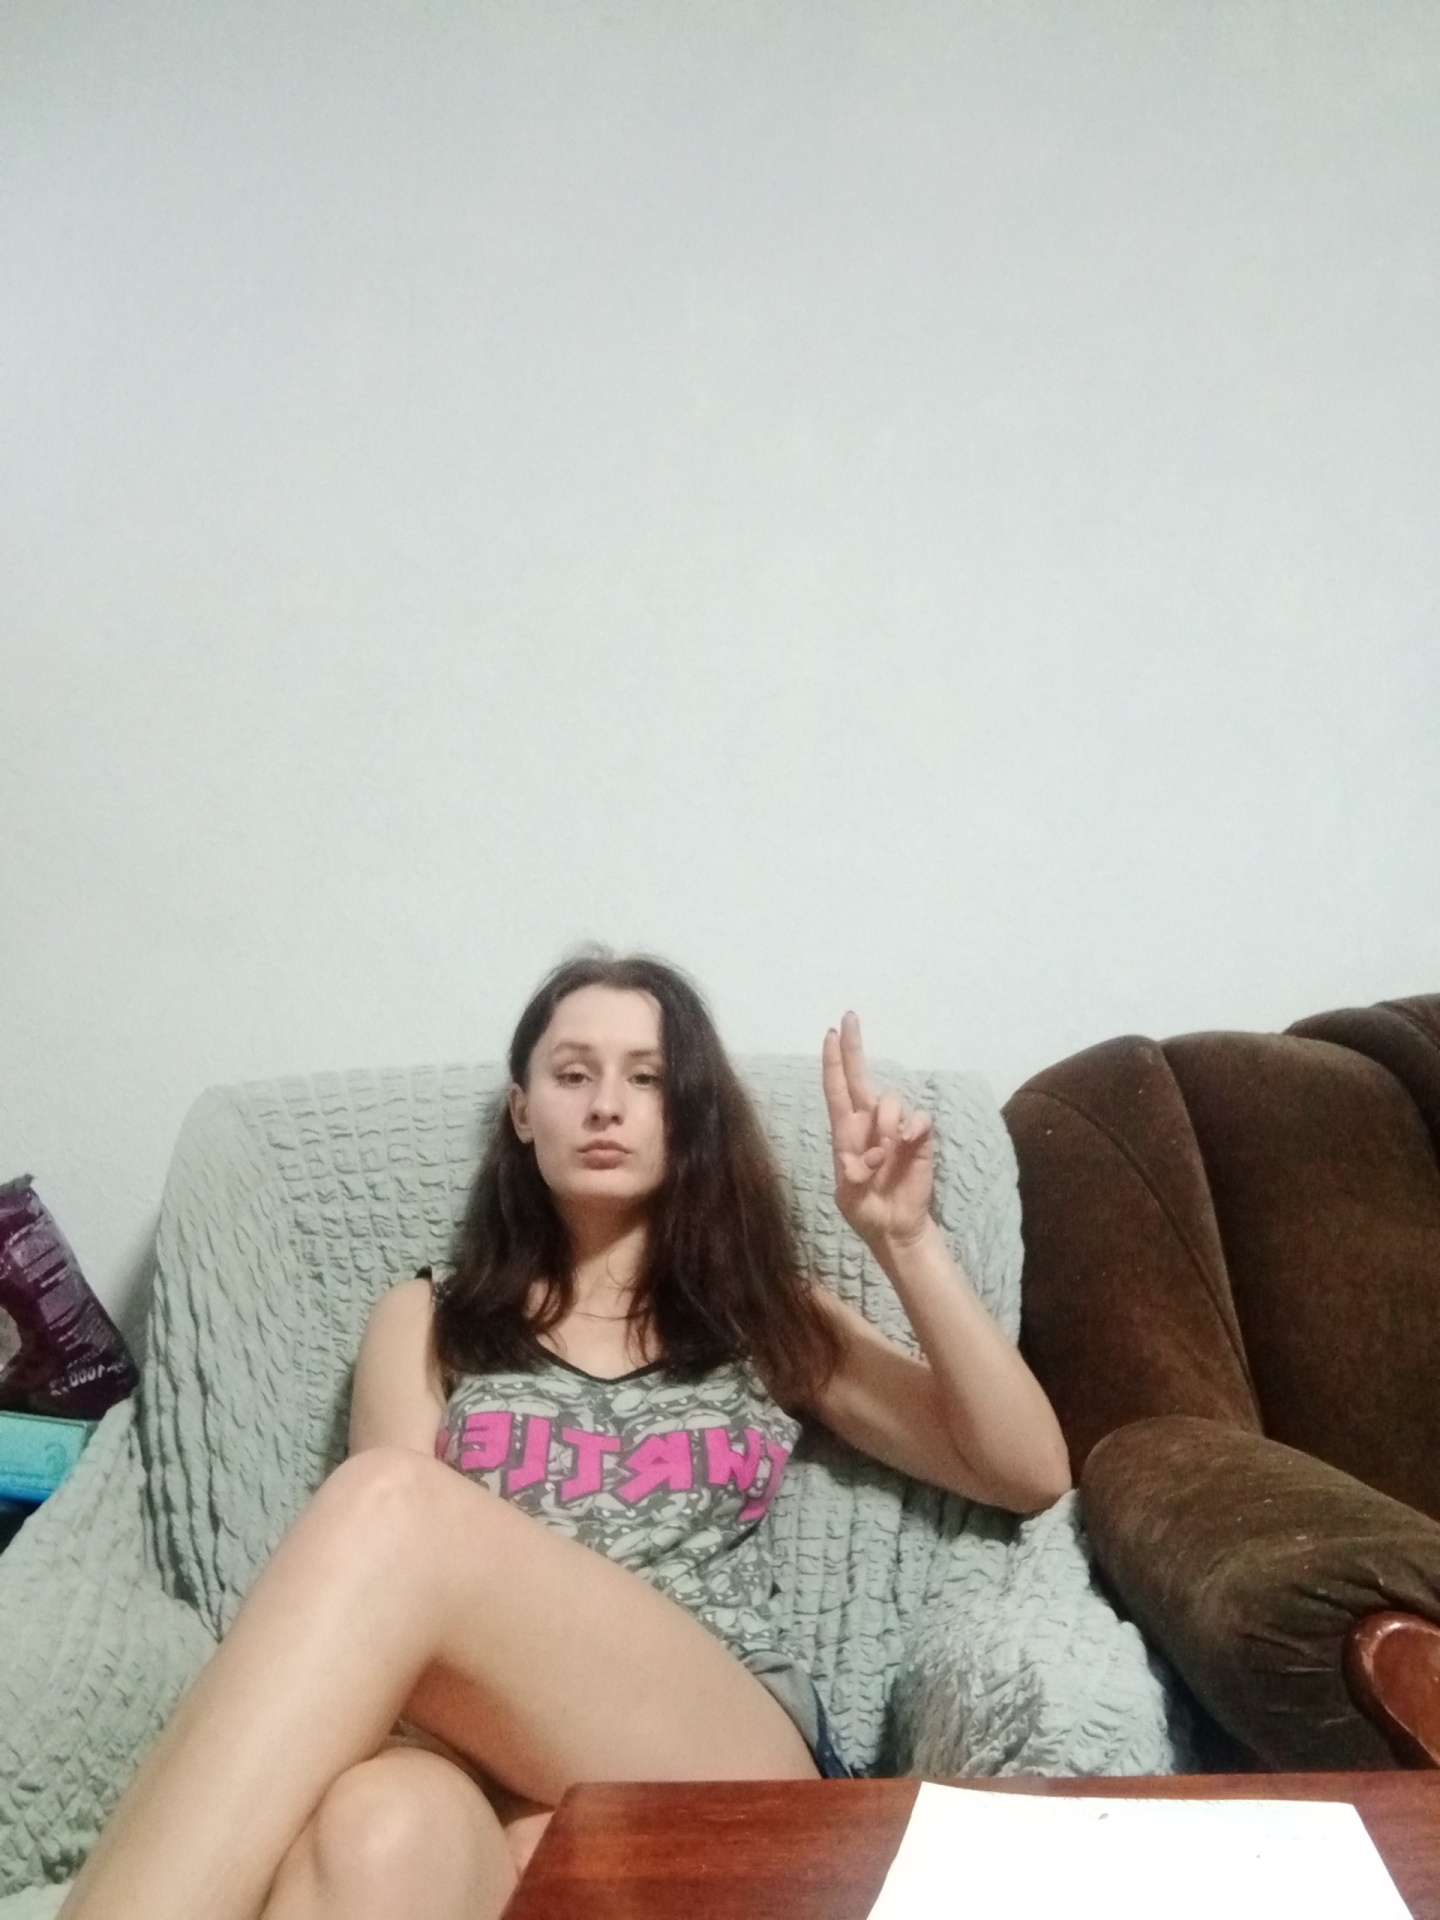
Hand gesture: two_up